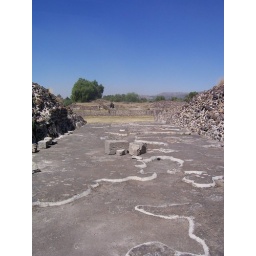
the floor of one room in a crumbled building